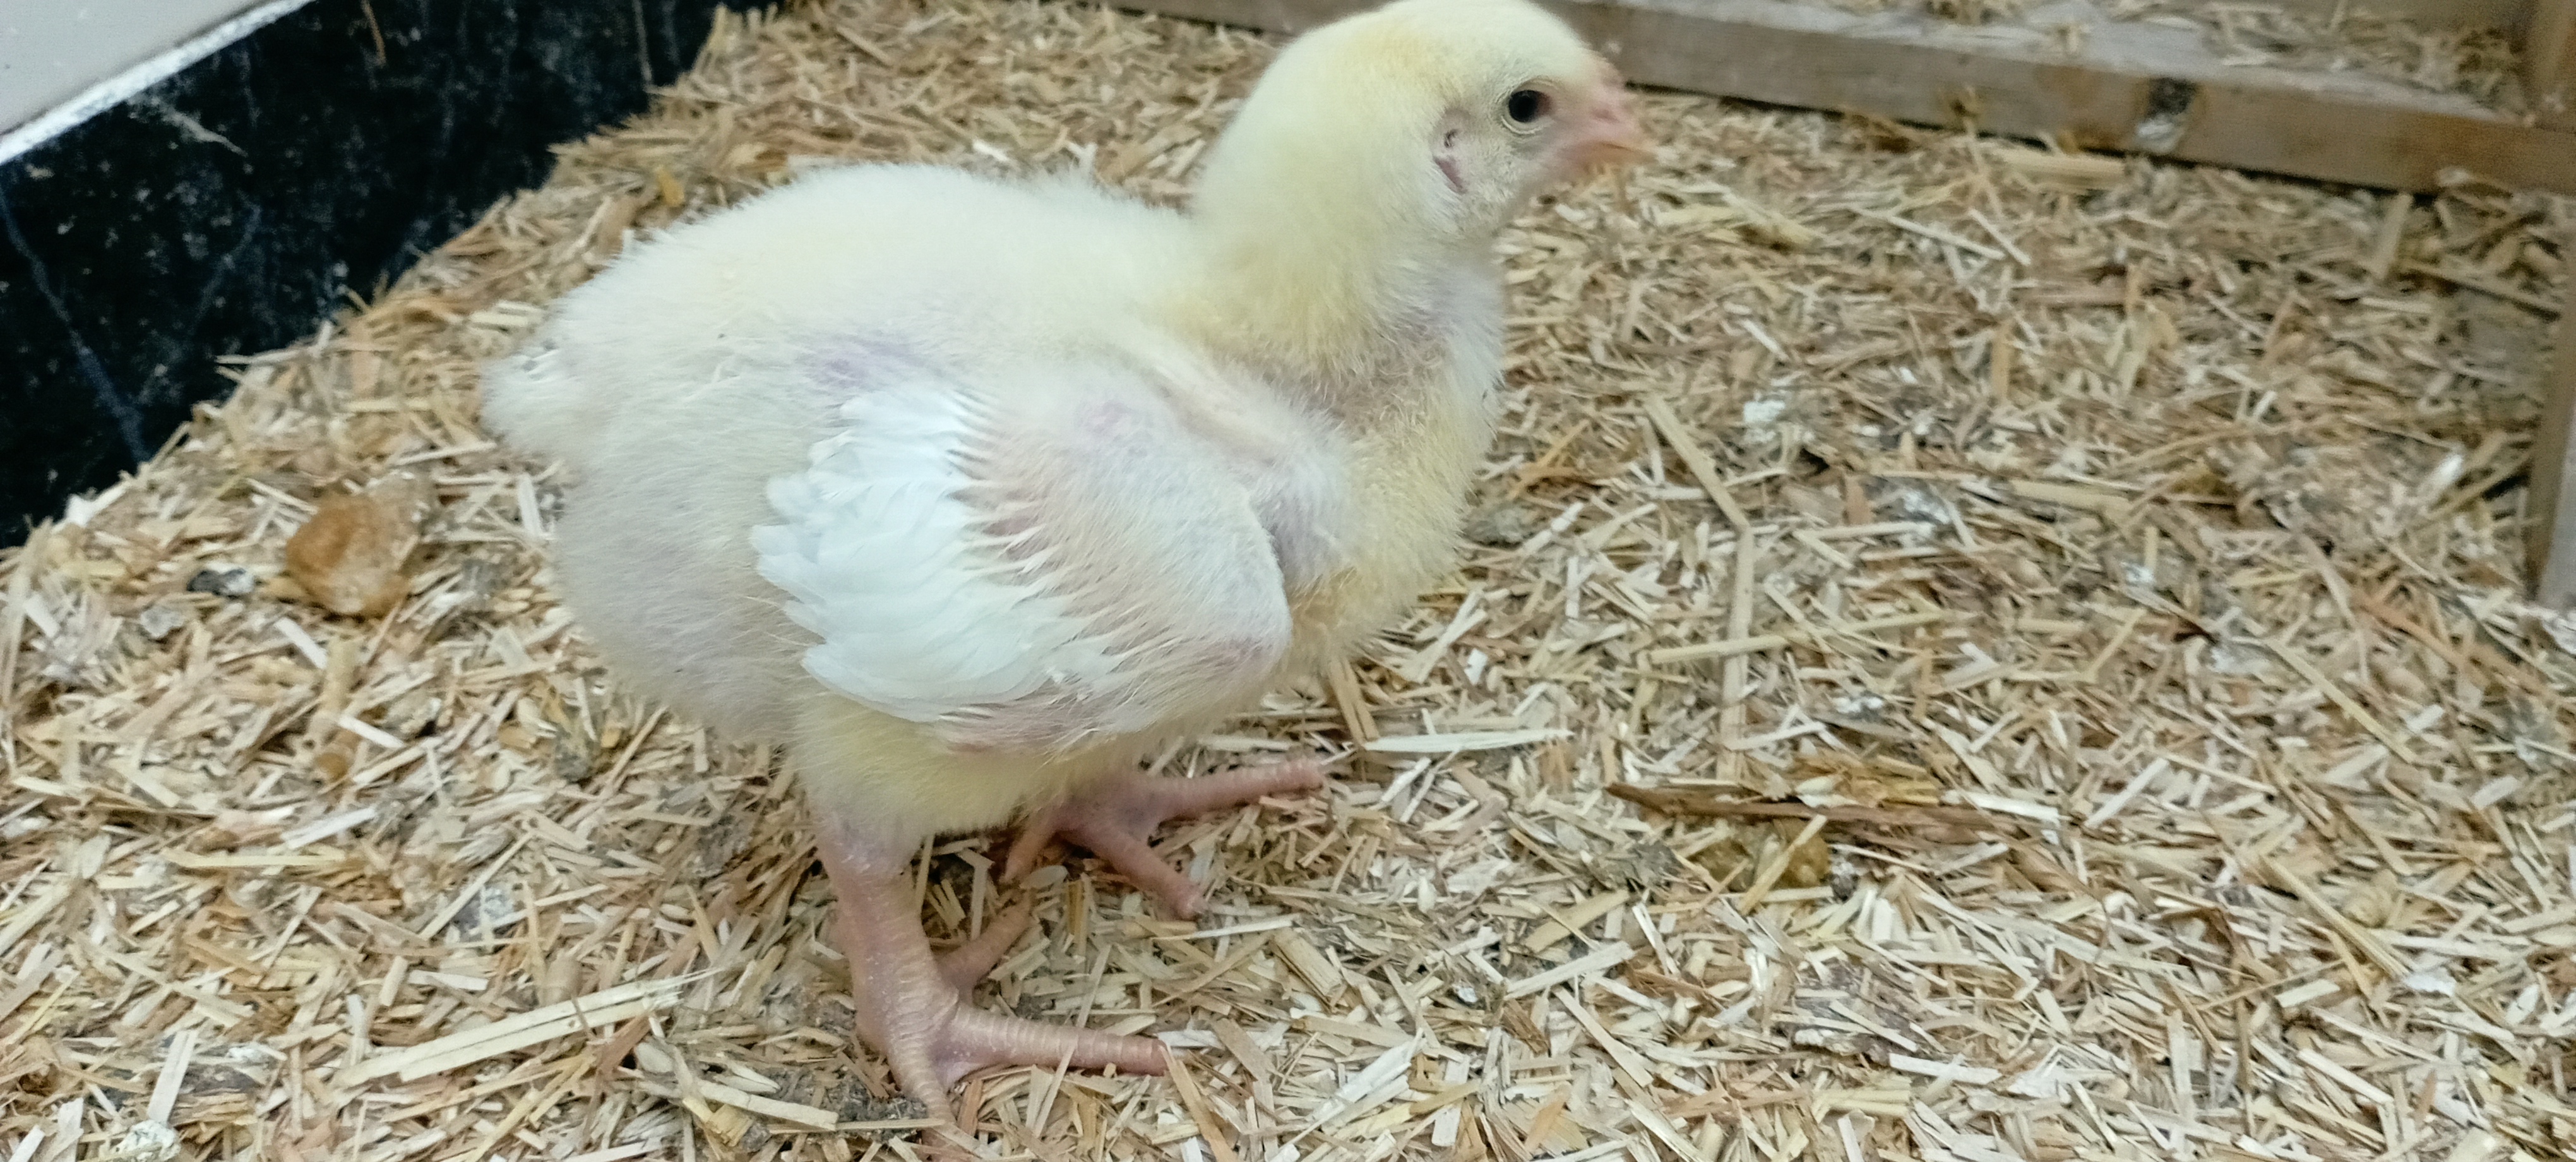
Weight: 393 g